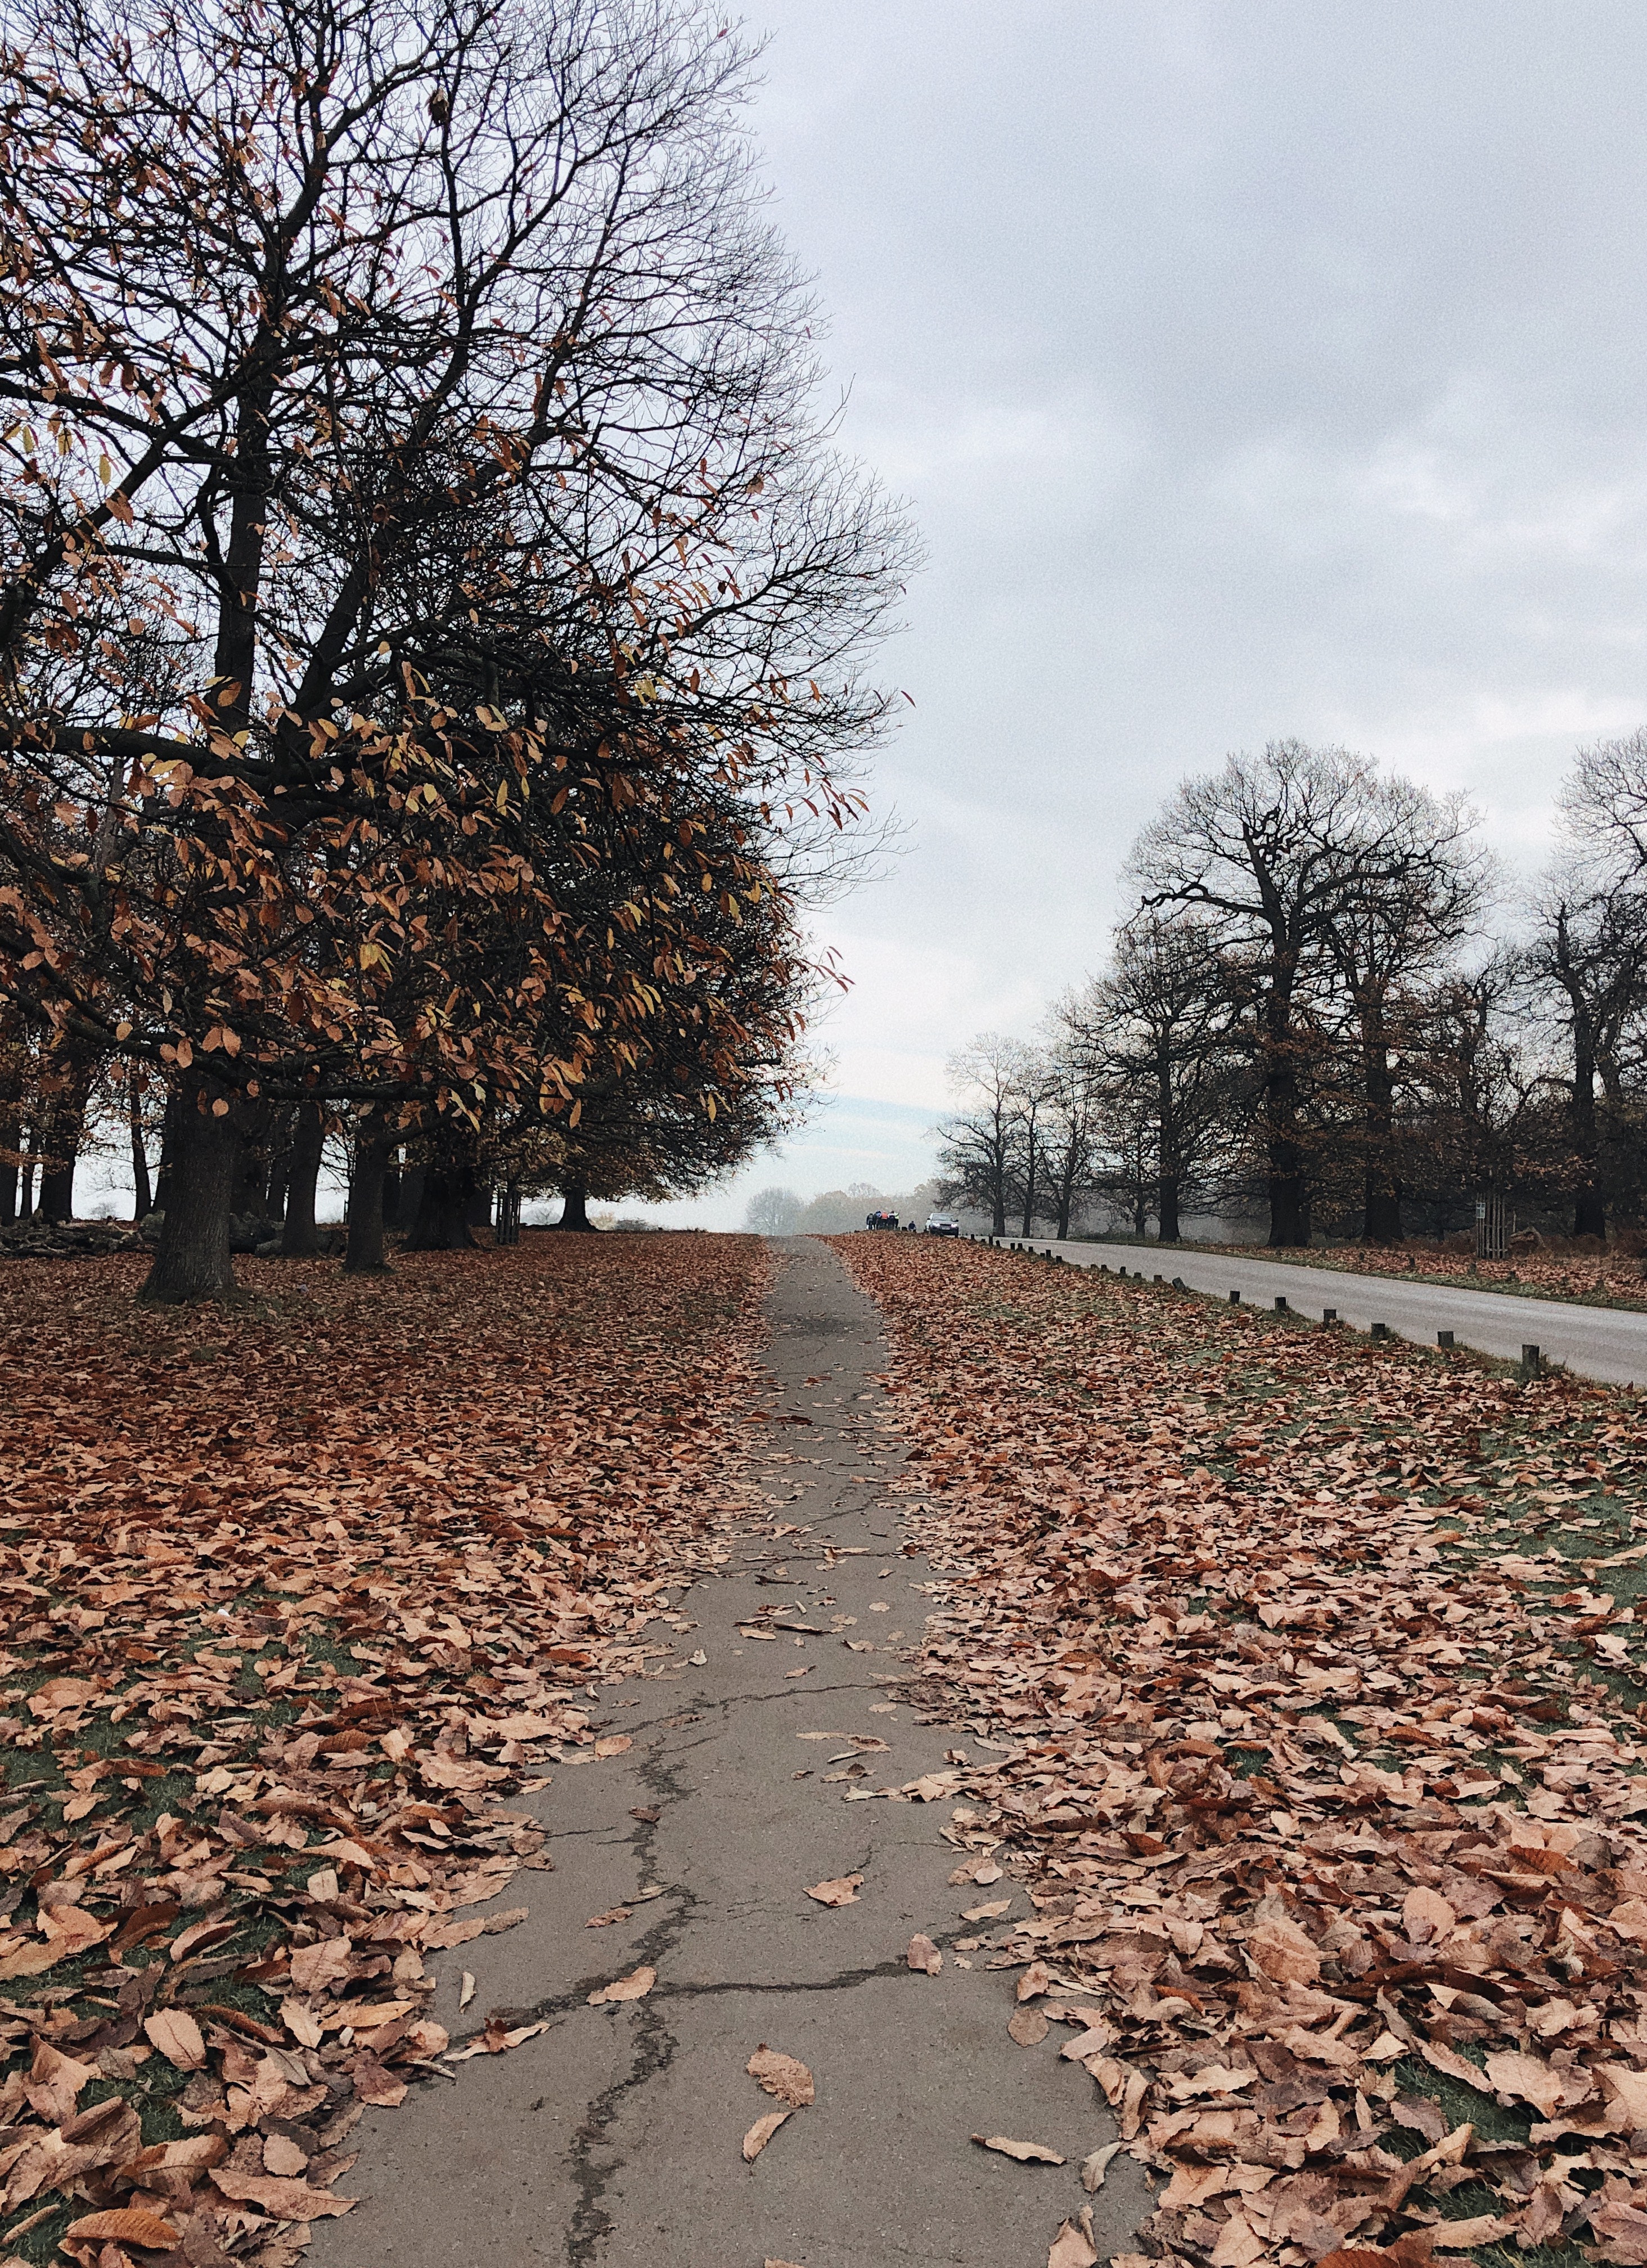
tree, natural landscape, leaf, sky, branch, atmospheric phenomenon, autumn, winter, woody plant, road, plant, deciduous, infrastructure, trail, soil, path, lane, landscape, thoroughfare, road surface, forest, woodland, street, nonbuilding structure, state park, asphalt